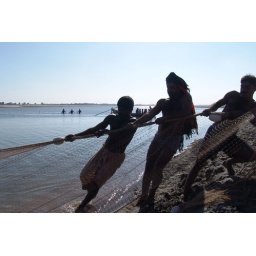
fishermen pulling the net in river chenab to catch fish